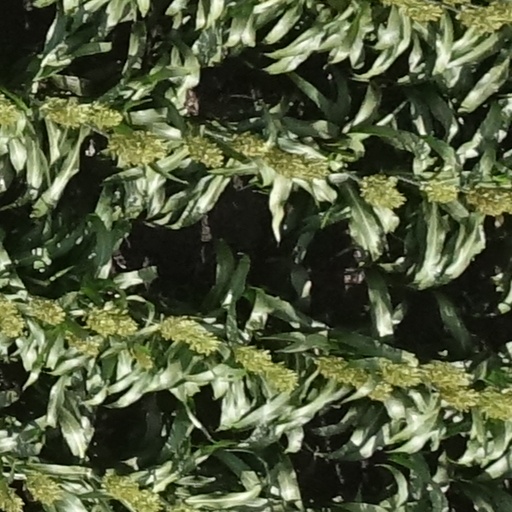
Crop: sorghum